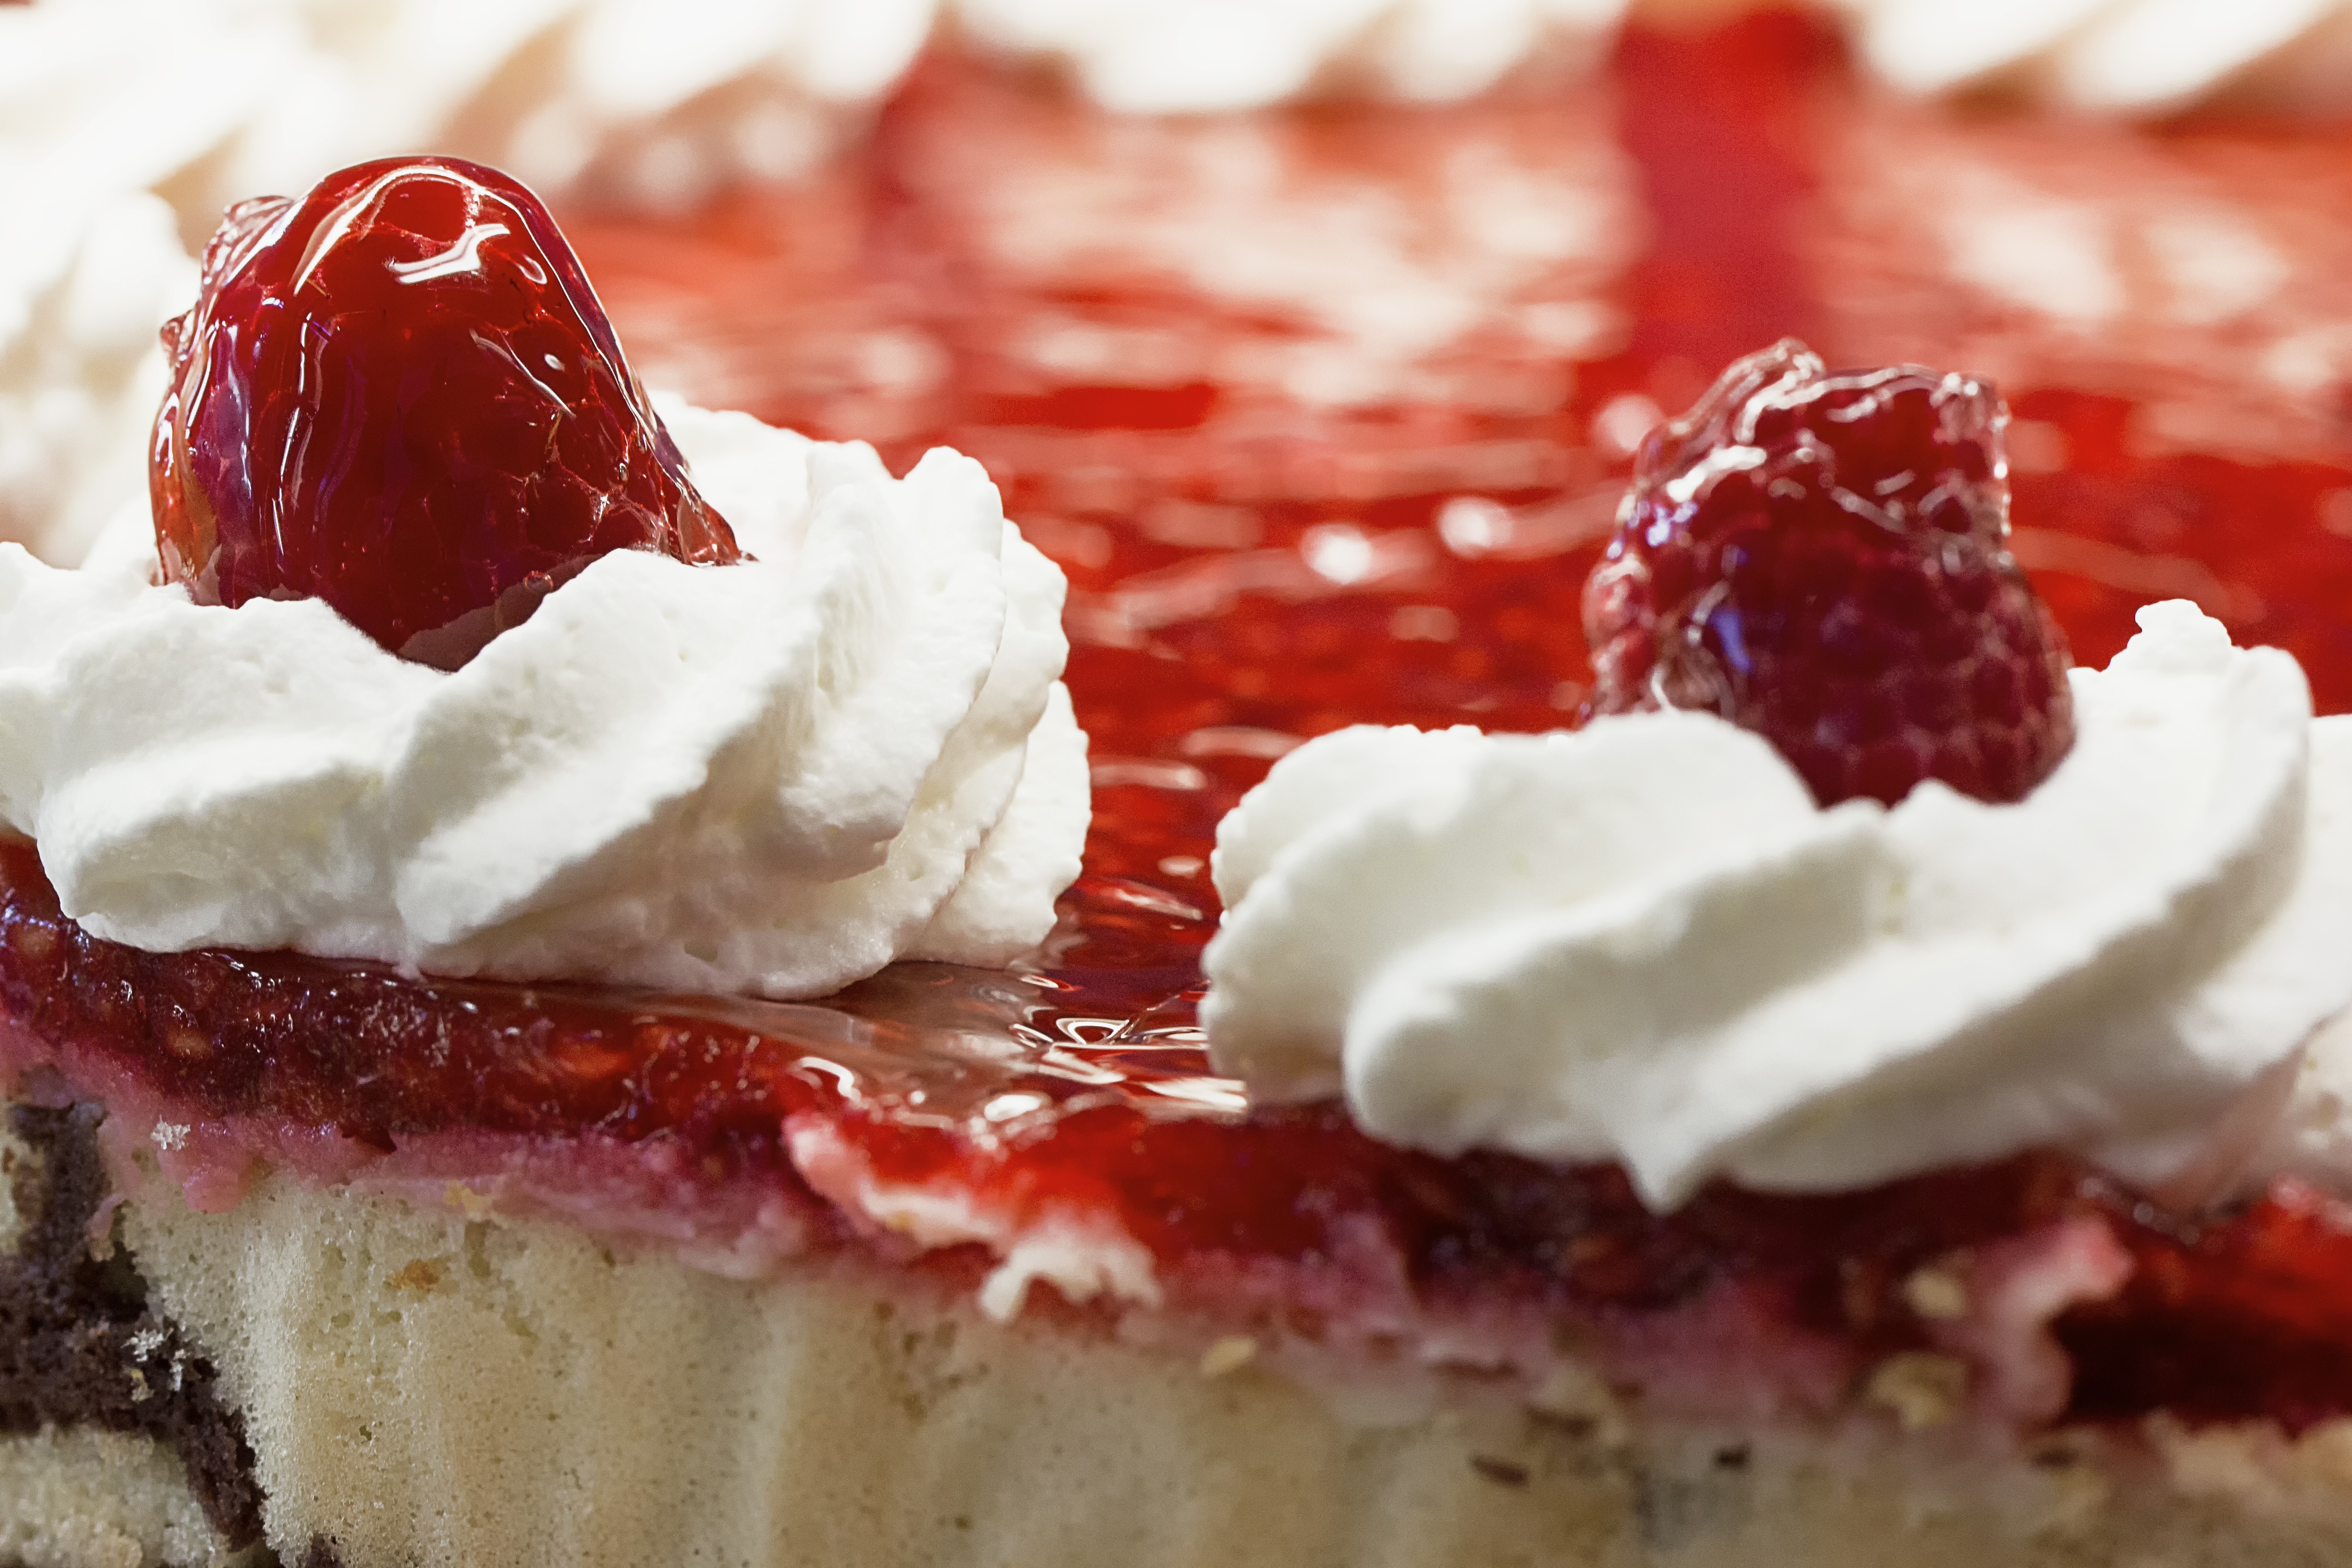
plant, raspberry, fruit, berry, dish, food, produce, dessert, cuisine, cream, cake, pie, strawberry, whipped cream, raspberries, fruits, strawberries, sweetness, cheesecake, baked goods, strawberry pie, mascarpone, pavlova, frutti di bosco, raspberry cake